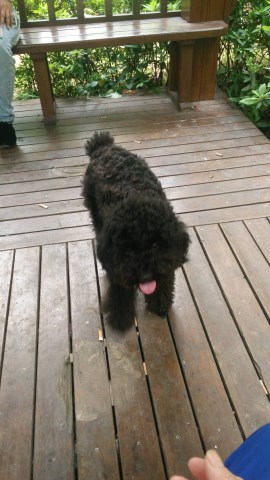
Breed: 7449-n000128-teddy